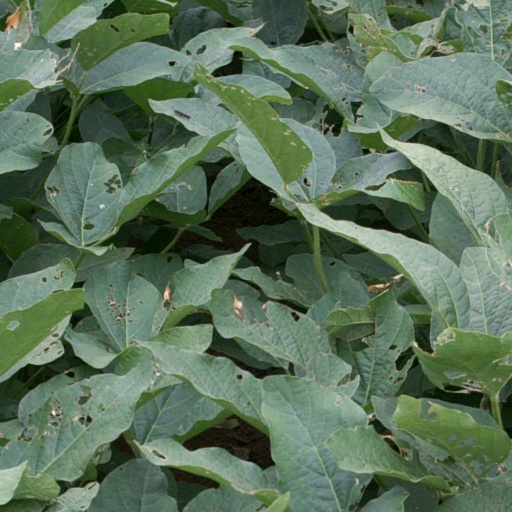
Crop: soybean